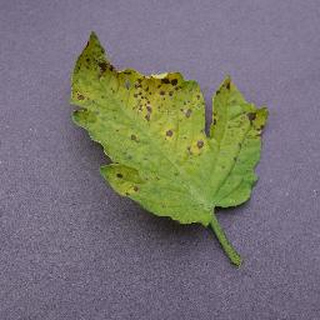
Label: tomato_septoria_leaf_spot